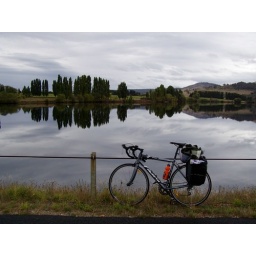
bike by a smooth lake